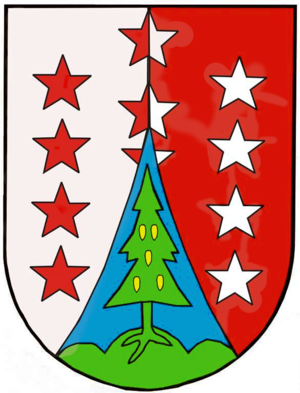
Laterns est une commune autrichienne du district de Feldkirch dans le Vorarlberg.